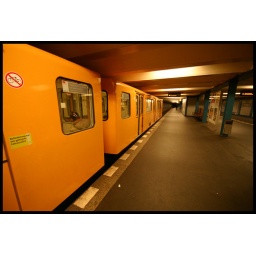
orange train in station, berlin.